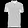
Label: T - shirt / top